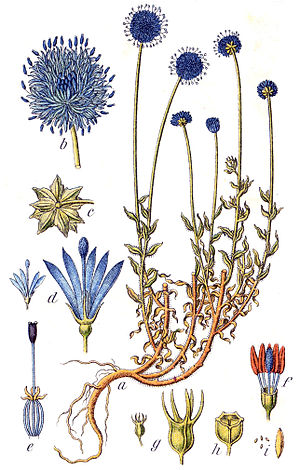
Blåmunke (art) / Billeder
Blåmunke er en 5-50 cm høj urt, der forneden bærer linjeformede, bølgede, stivhårede blade. Den vokser på mager, lysåben bund.